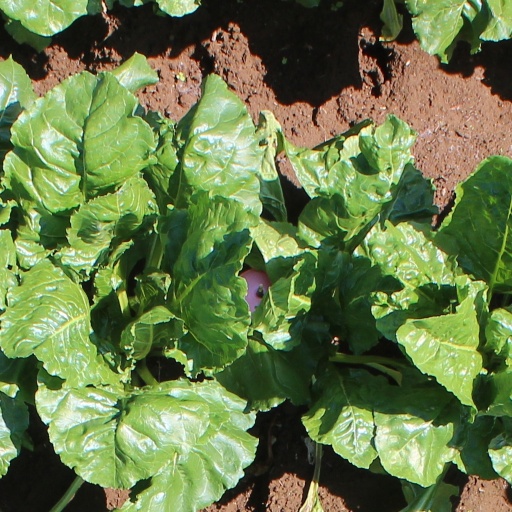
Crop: sugar beet